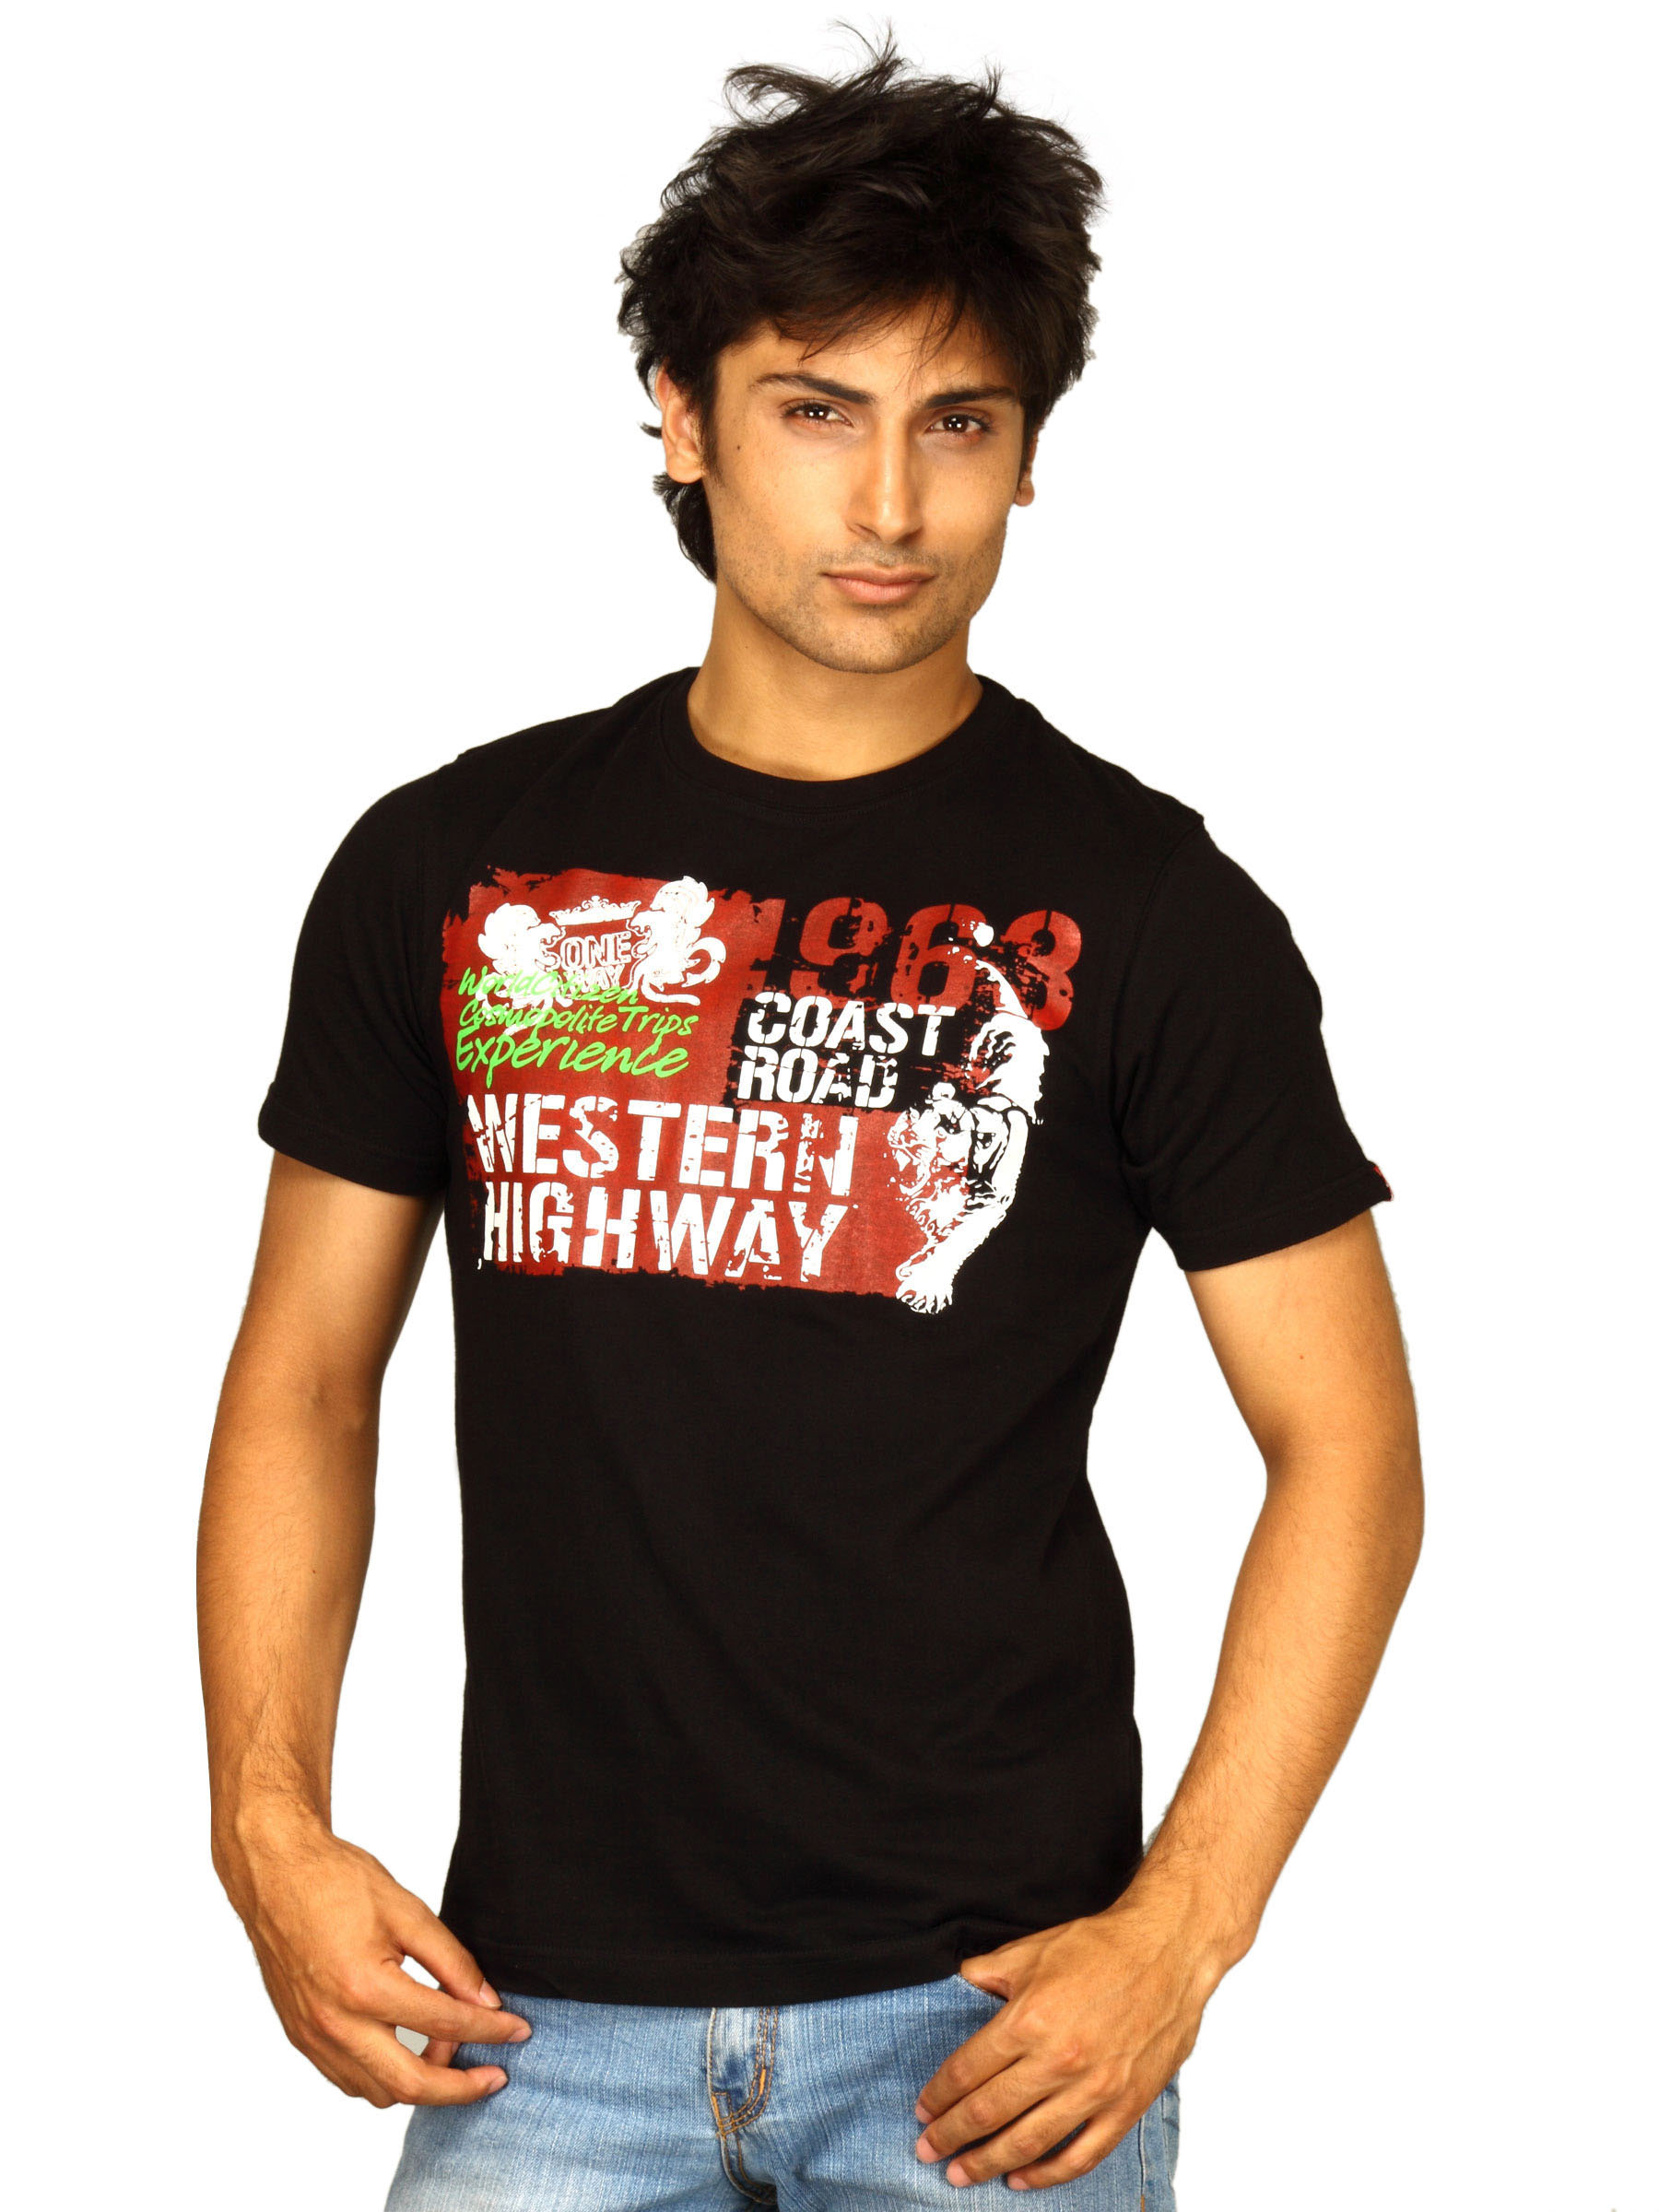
Probase Men's Western Highway Black T-shirt
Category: Apparel / Topwear / Tshirts
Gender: Men
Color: Black
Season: Summer 2011
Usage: Casual